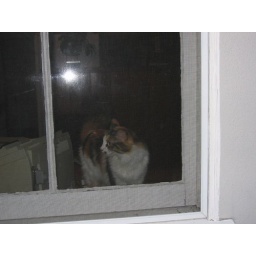
mina in the office window